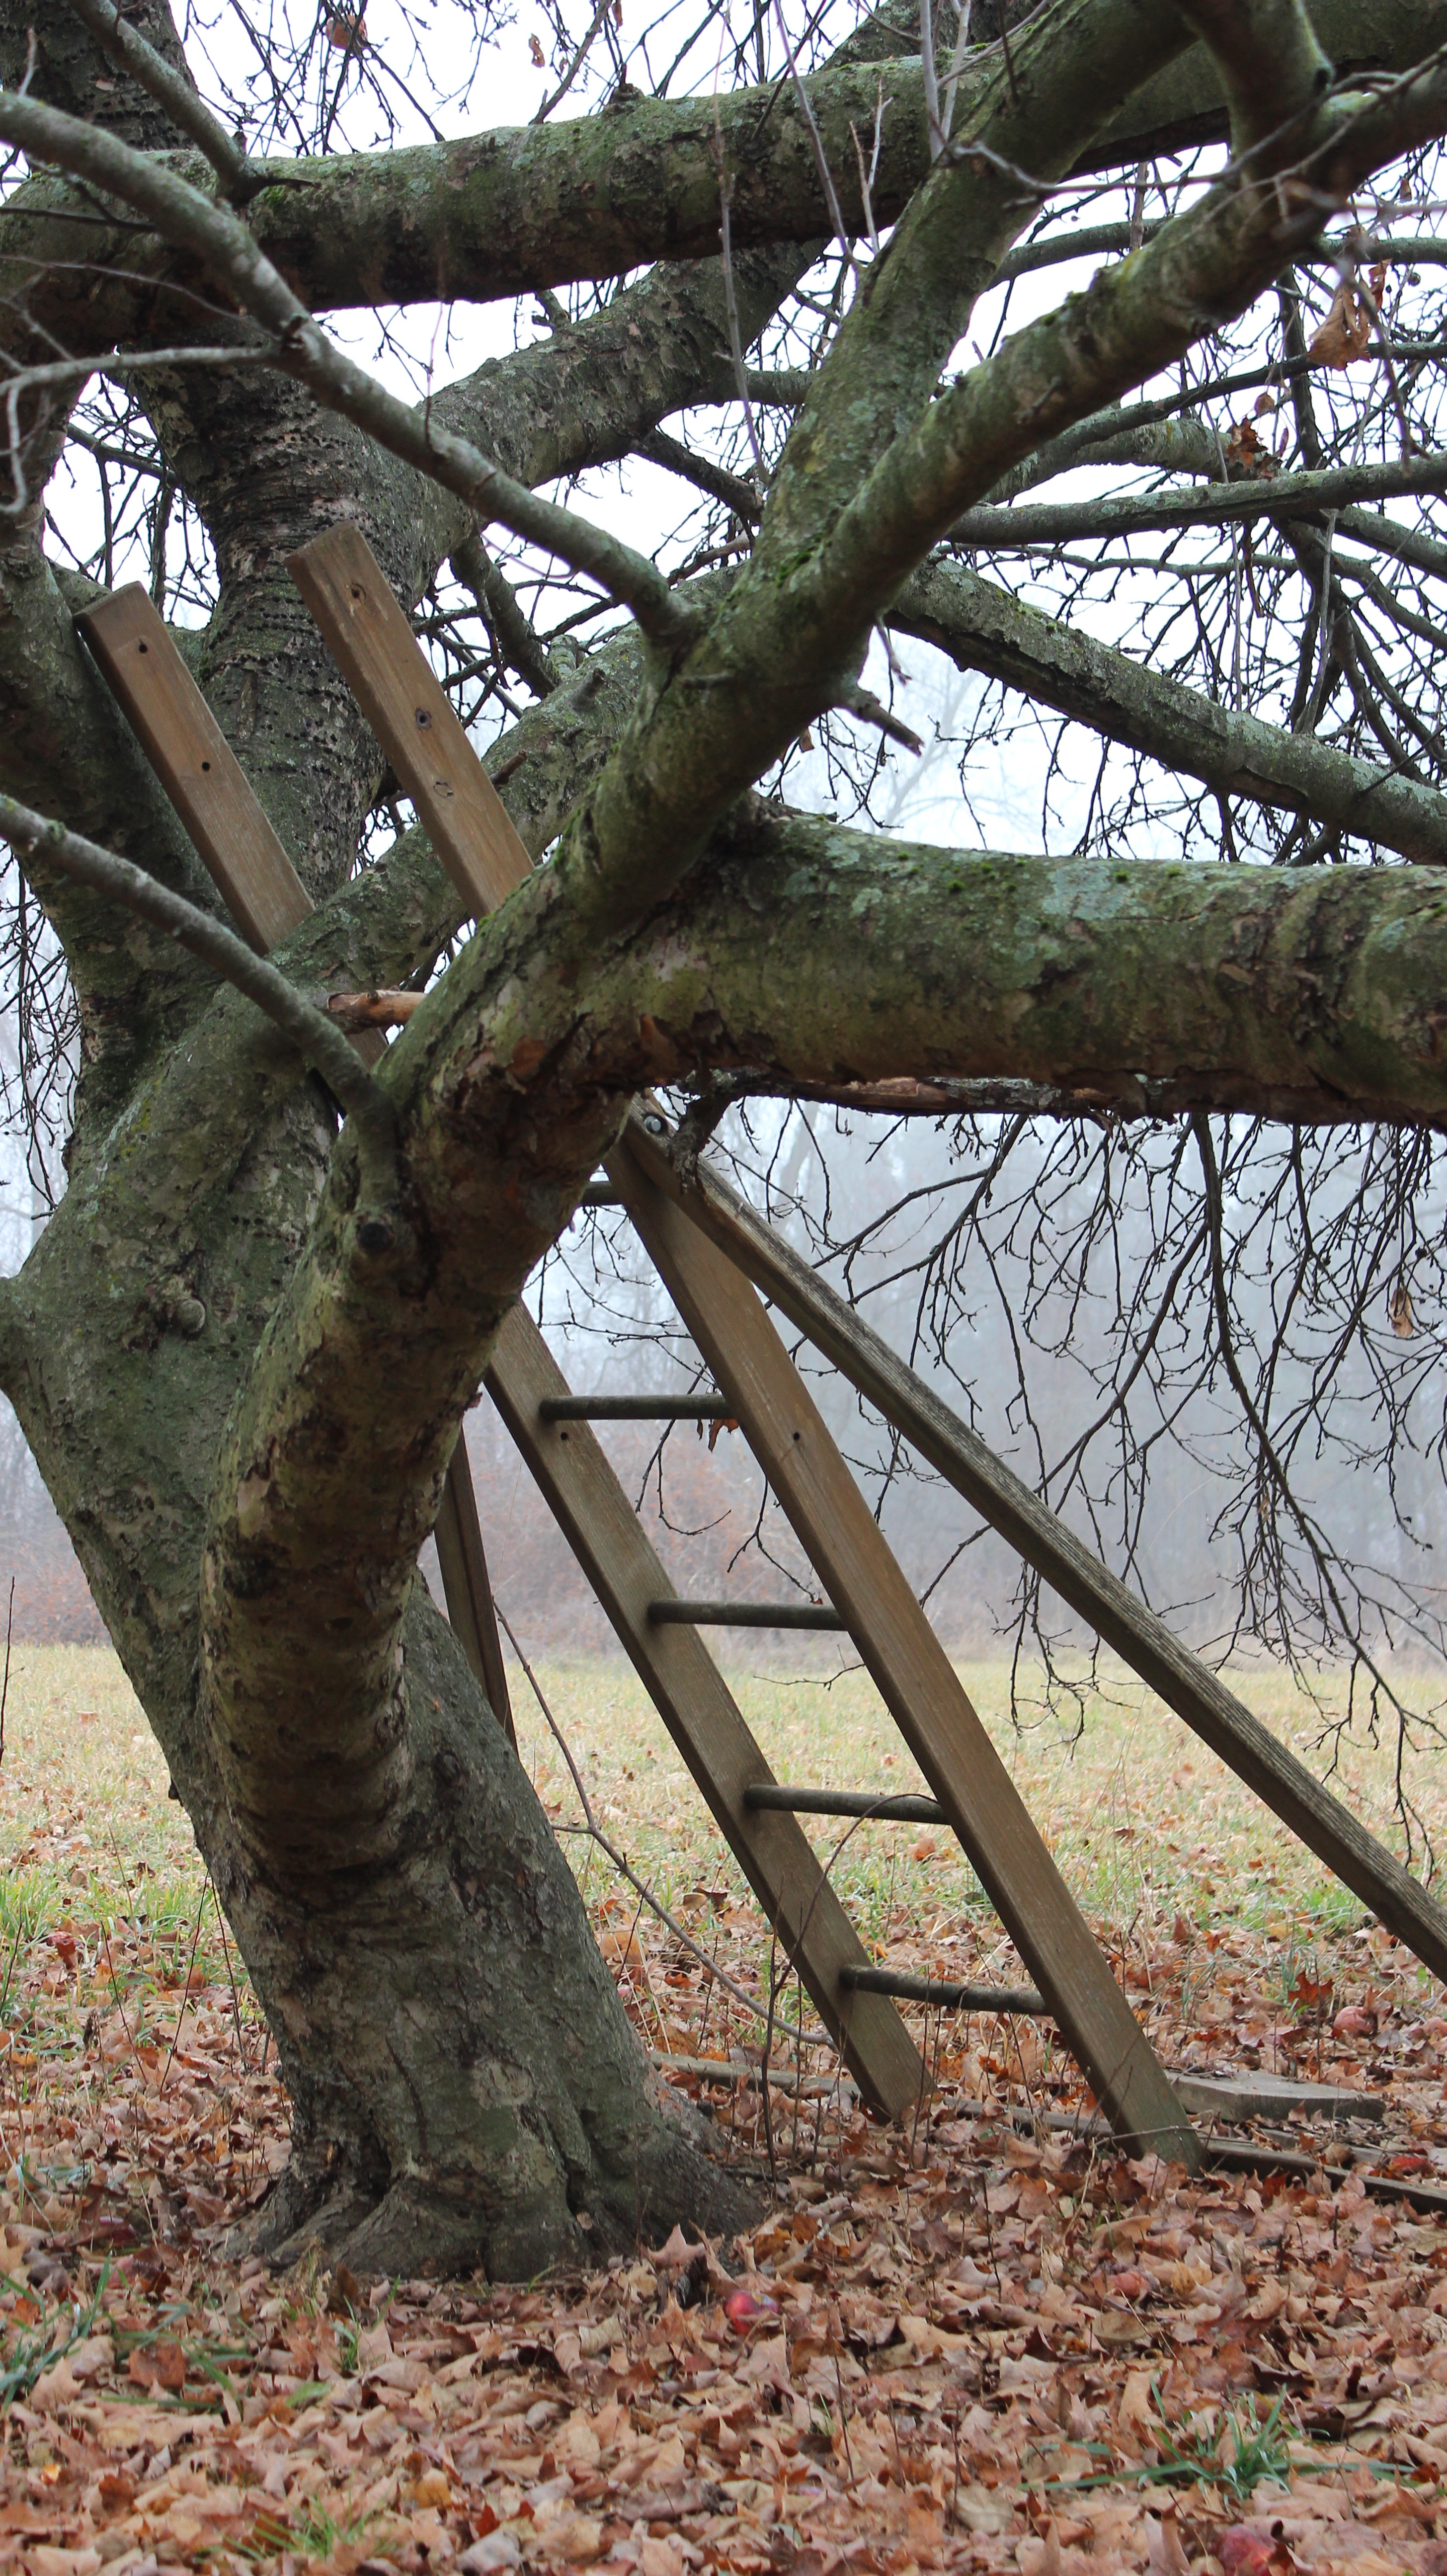
apple, tree, nature, forest, branch, plant, wood, leaf, flower, trunk, environment, foliage, spring, natural, autumn, botany, season, ladder, spruce, woodland, tree branches, flowering plant, leaves background, woody plant, land plant